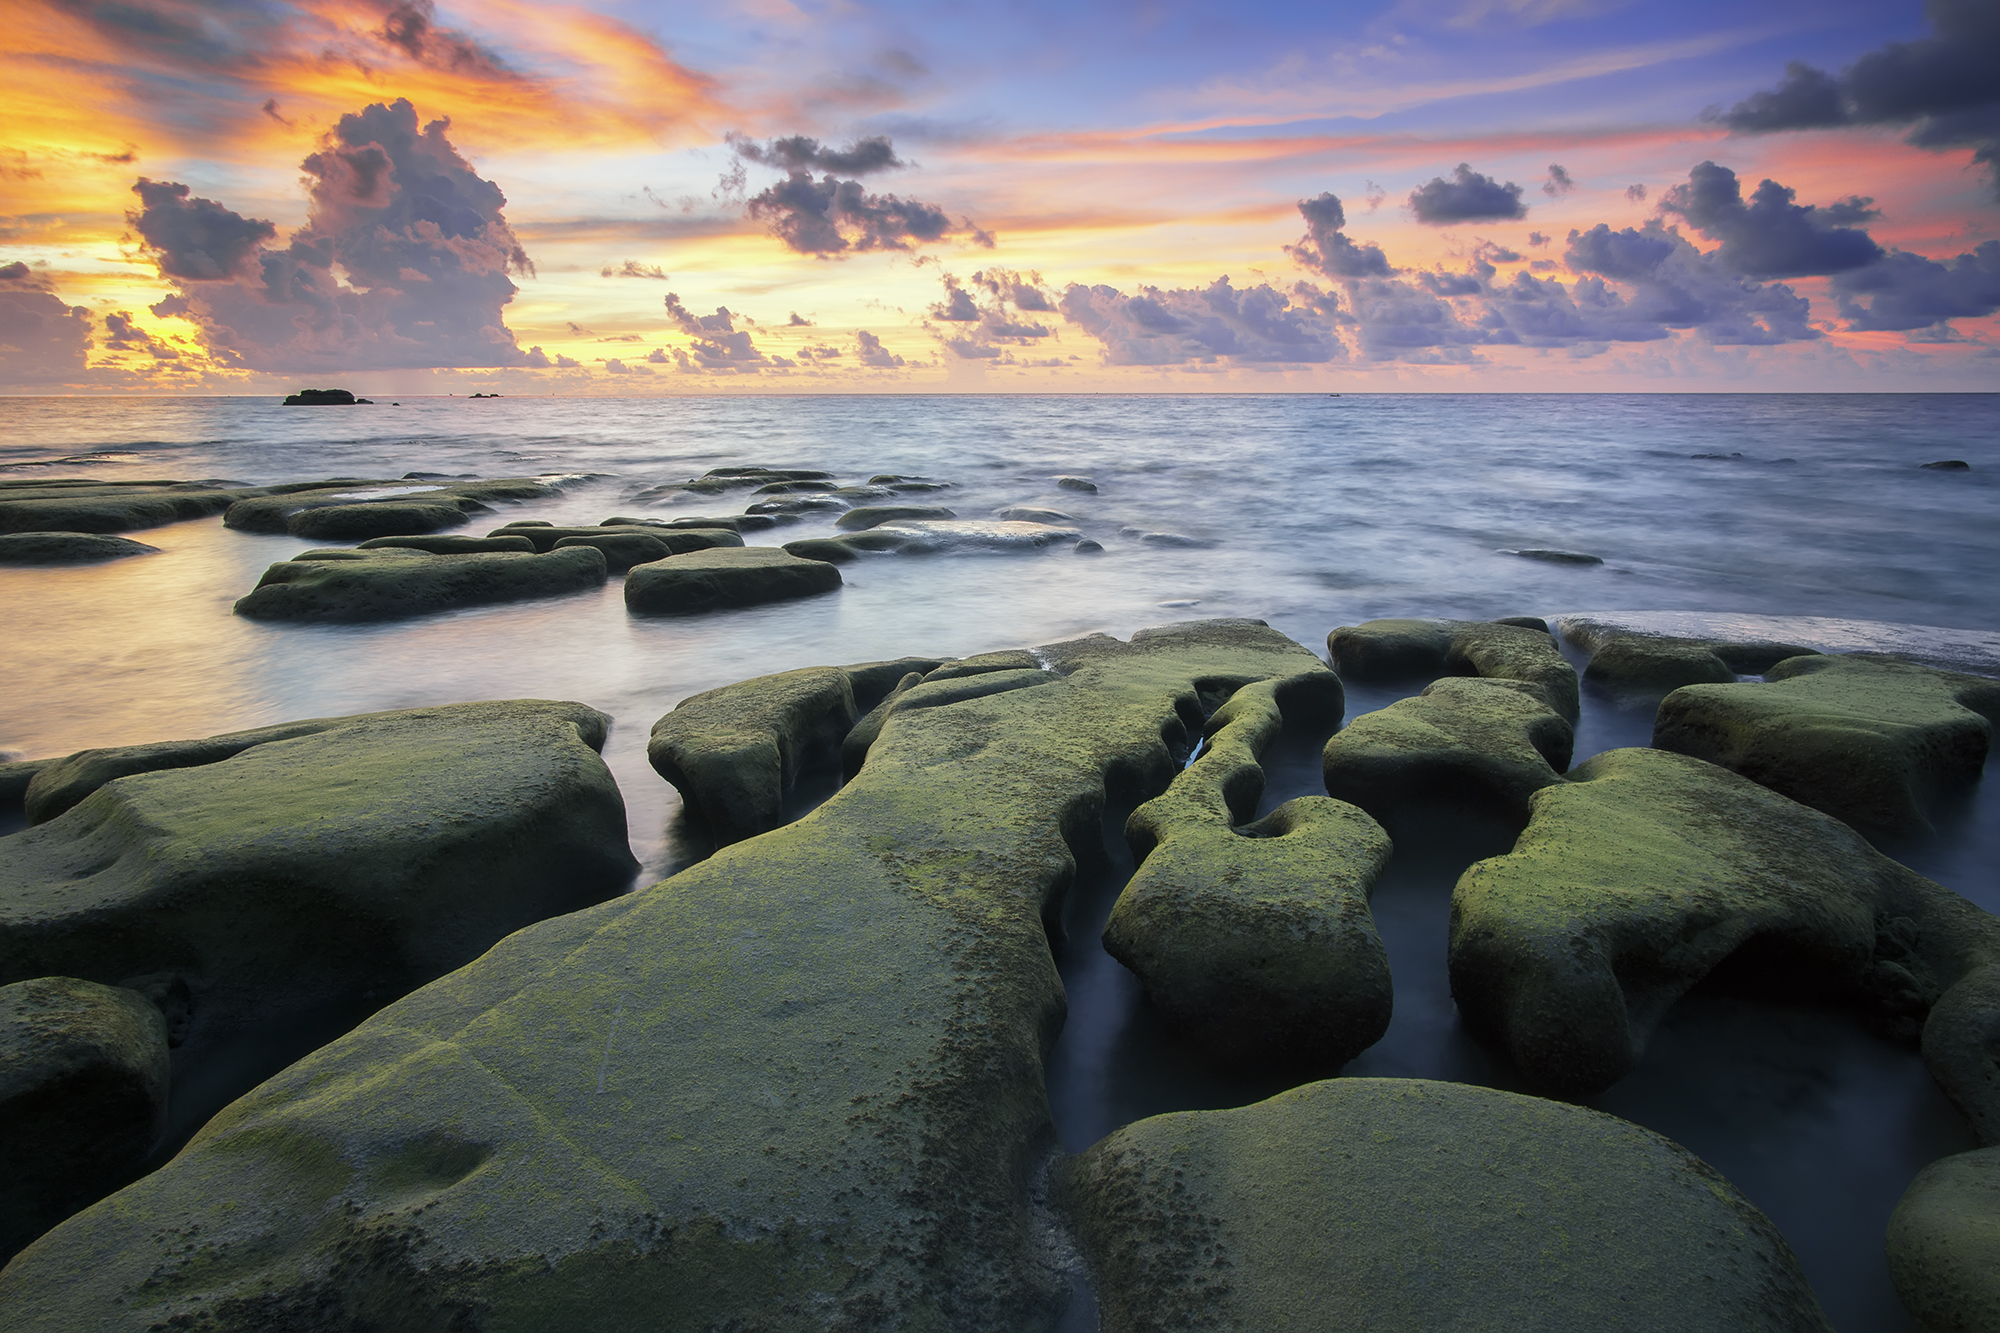
beach, sea, coast, water, nature, sand, rock, ocean, horizon, cloud, sky, sunrise, sunset, shore, wave, dawn, moss, dusk, reflection, scenic, seascape, calm, bay, seashore, terrain, material, rocks, outdoors, clouds, beautiful, cape, wind wave, Mossy rocks